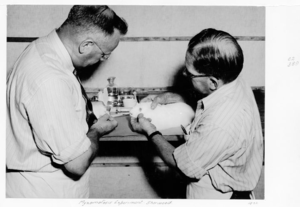
Les lapins européens furent introduits en Australie au XVIIIᵉ siècle et y ont proliféré, constituant un nuisible important pour les mammifères et une espèce envahissante en Australie, et causant des millions de dollars de dégâts aux cultures. Leur propagation peut avoir été renforcée par l’émergence de croisements résistants.